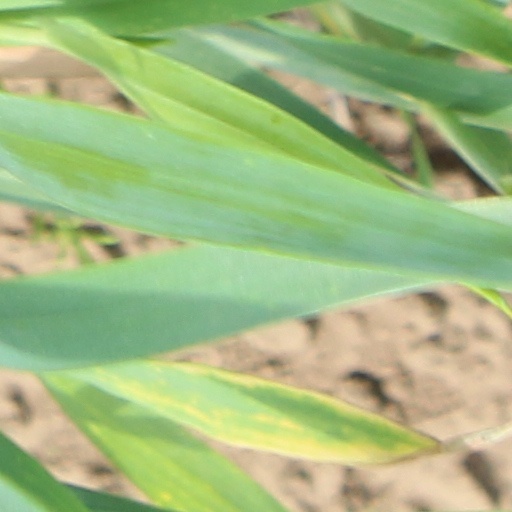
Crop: wheat